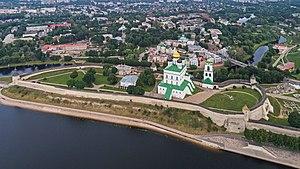
La rivière Velikaïa est un cours d'eau de l'oblast de Pskov, en Russie. C'est un important tributaire du lac Peïpous, donc un affluent de